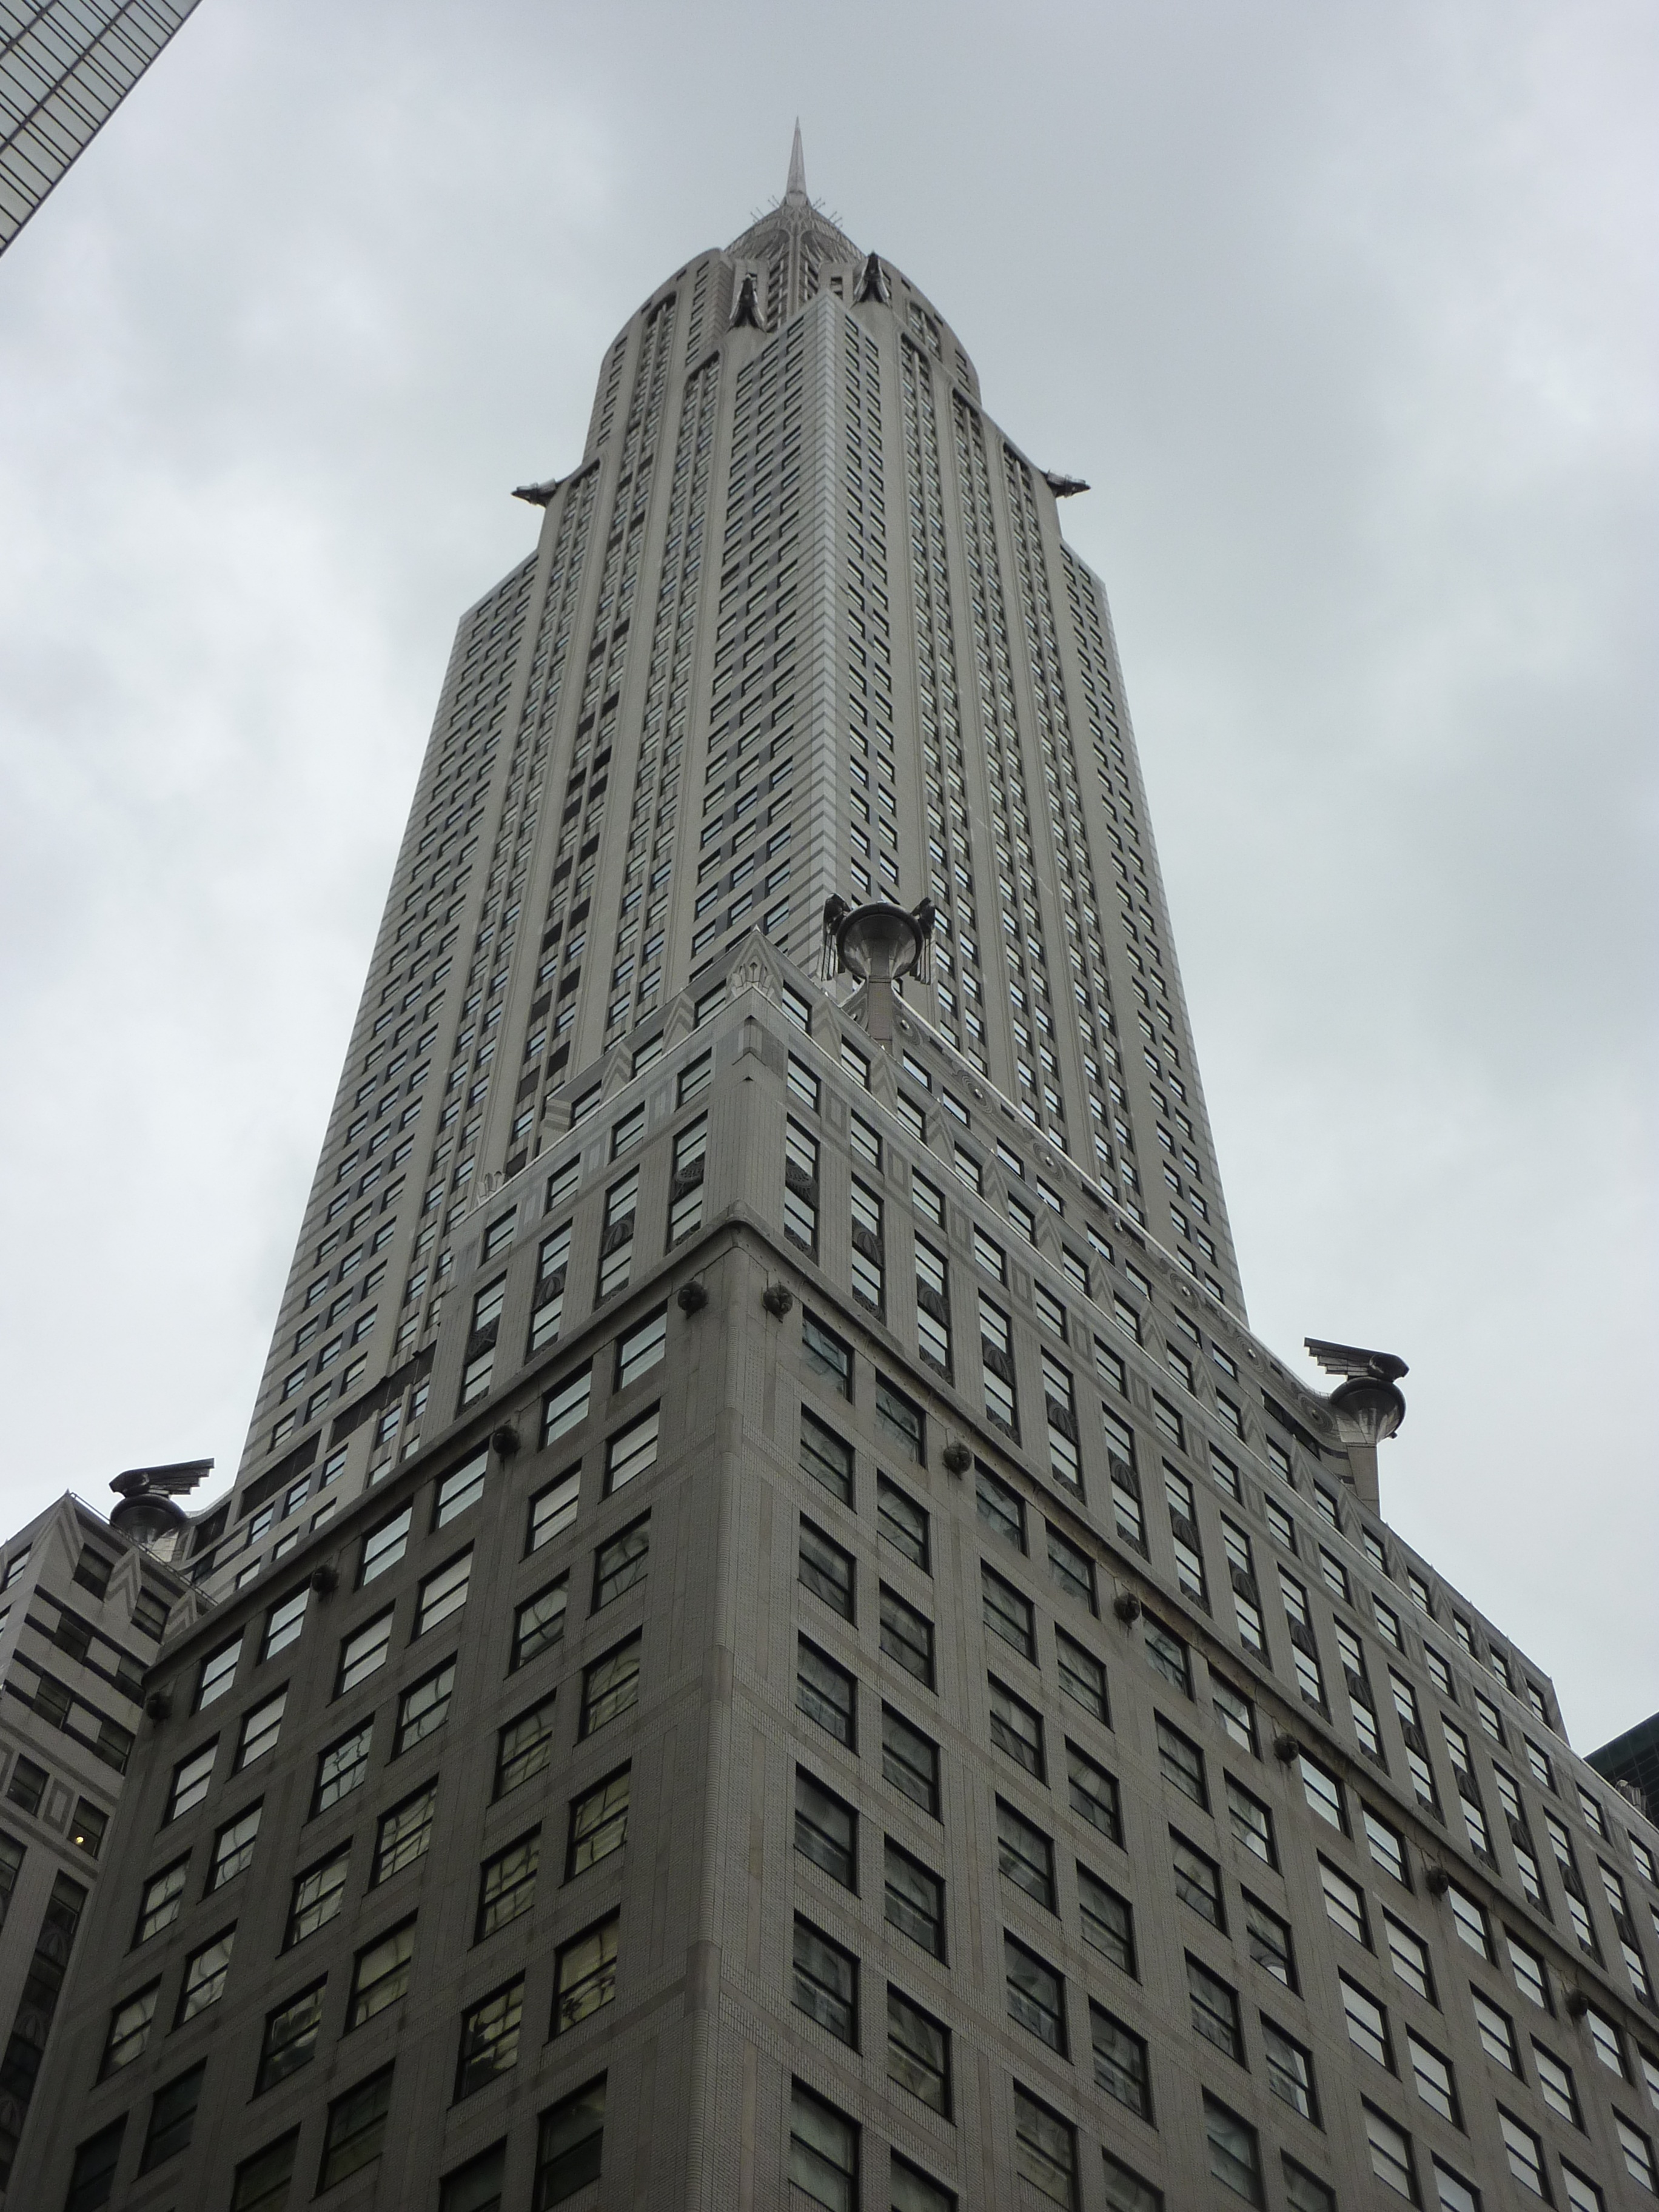
architecture, building, city, skyscraper, downtown, tower, landmark, facade, tower block, palazzo, metropolis, metropolitan area